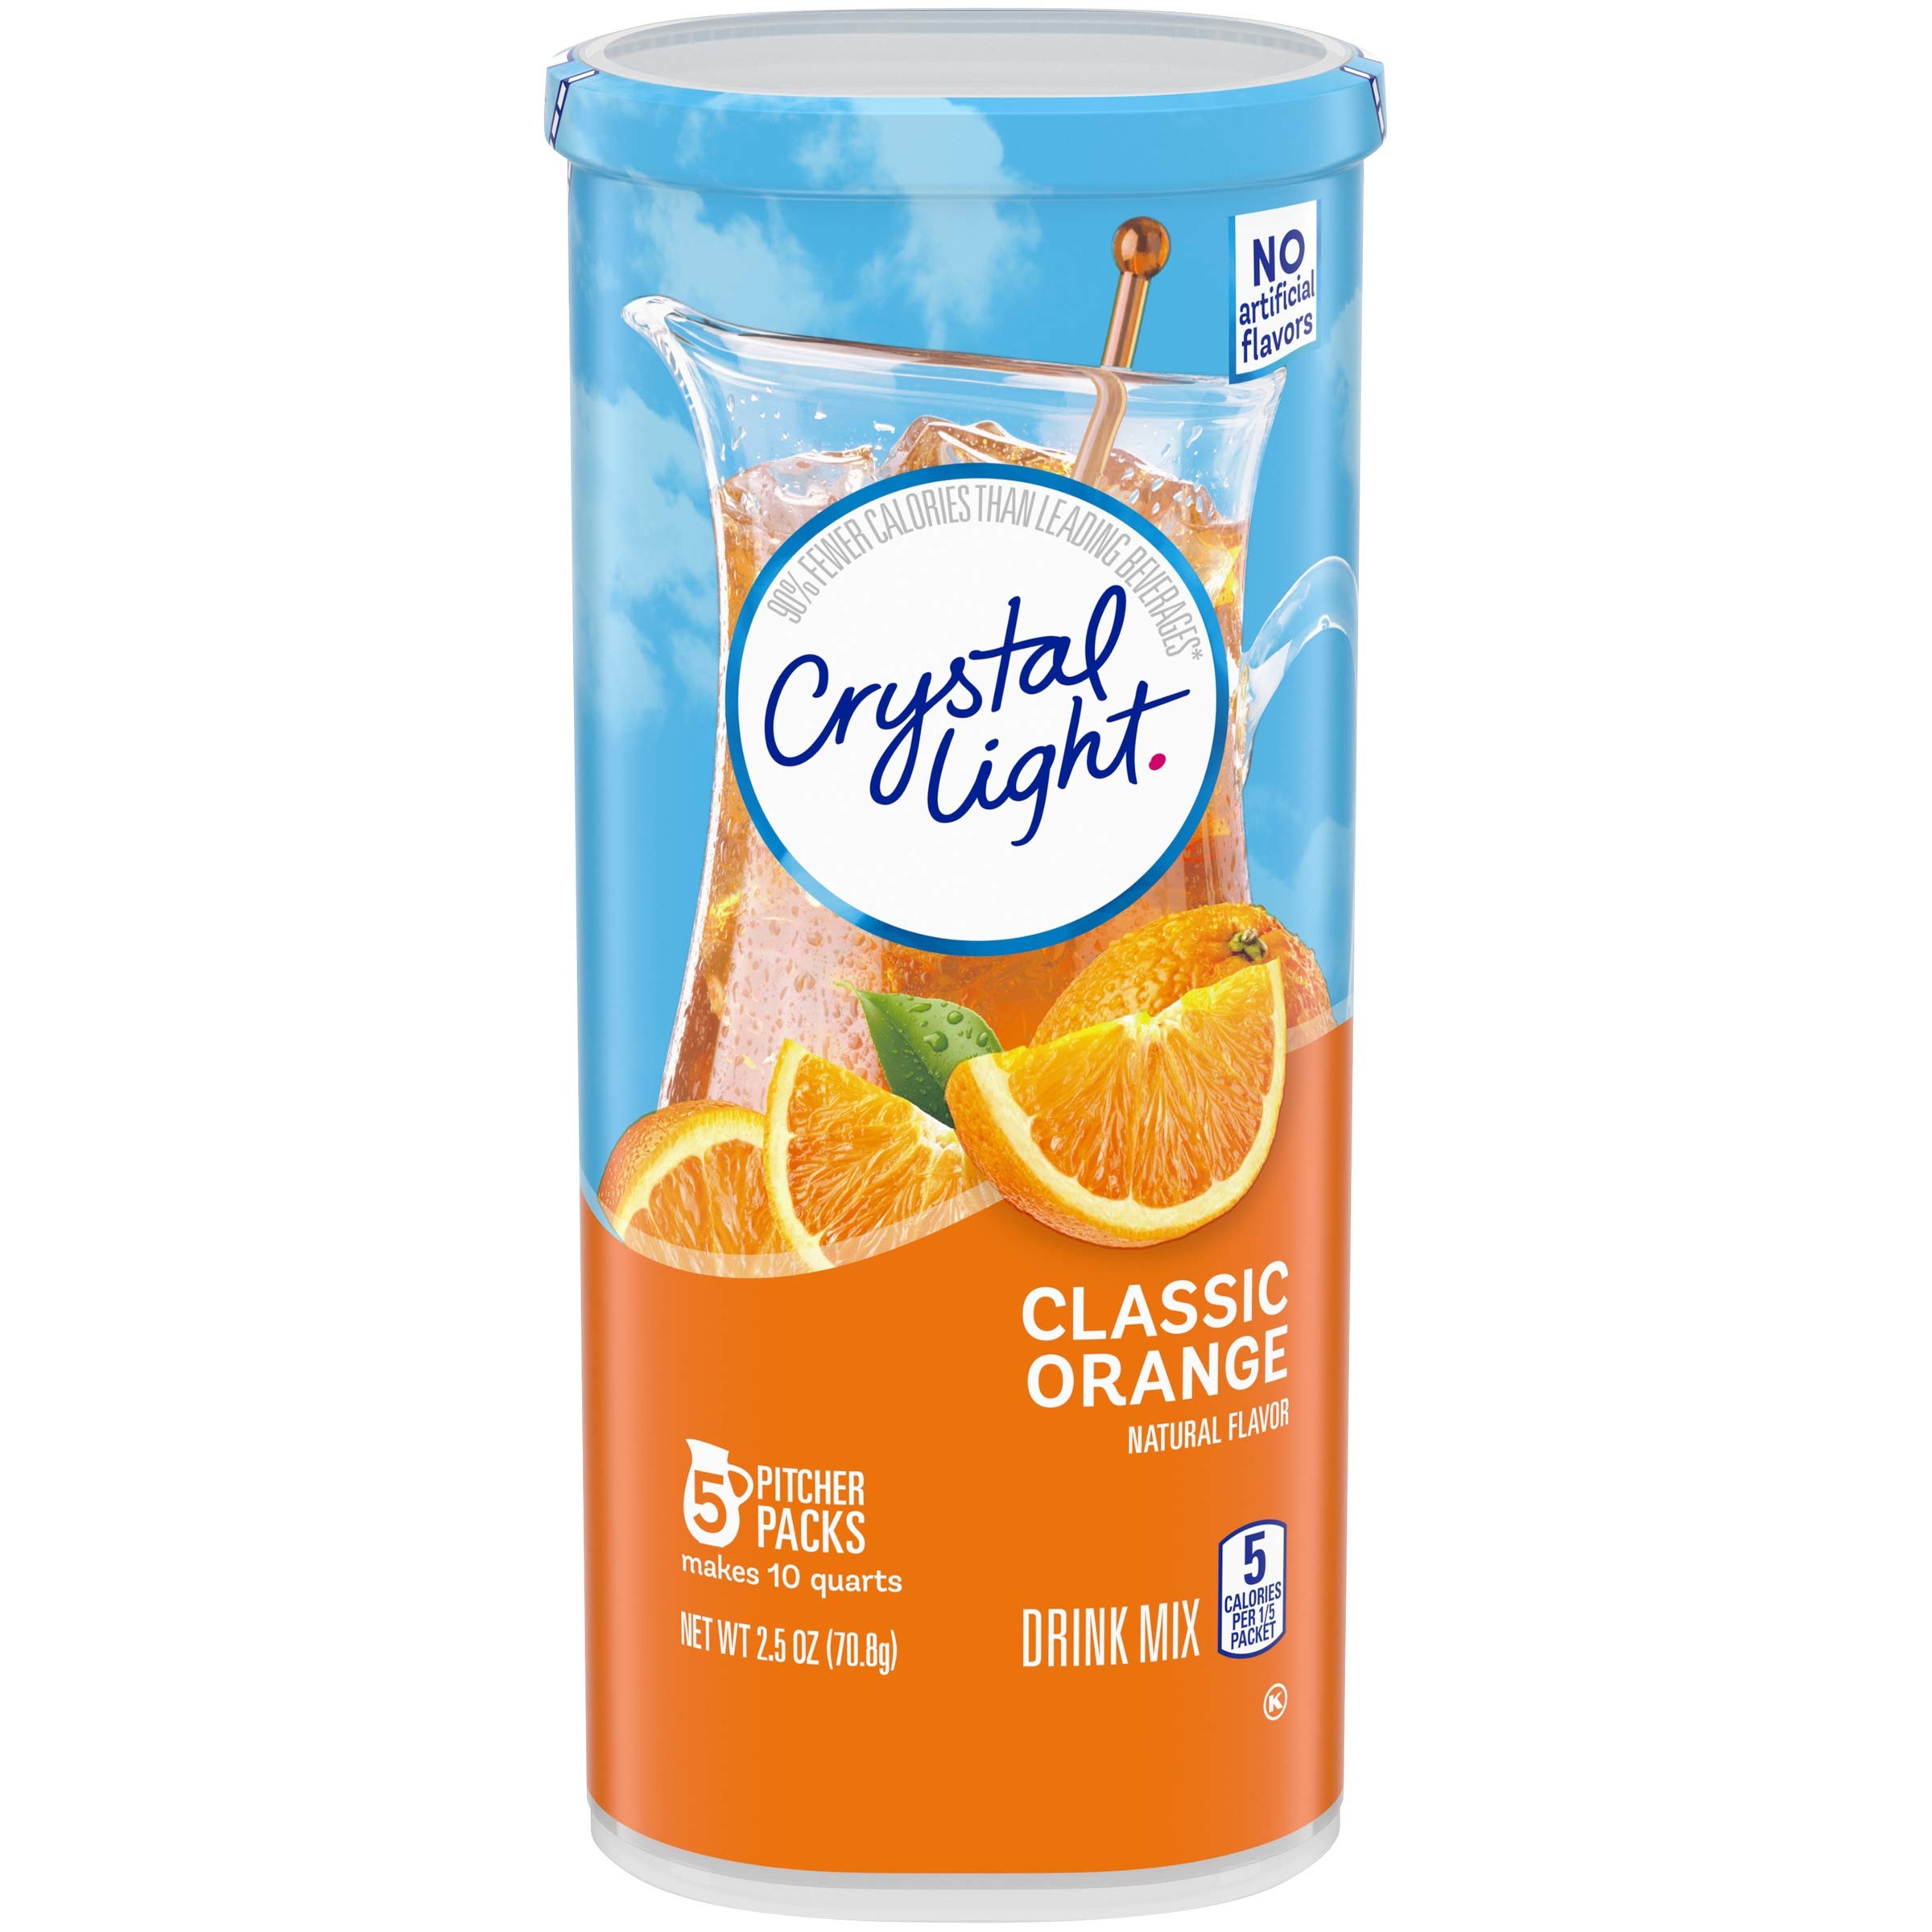
Item Name: Crystal Light Classic Orange Drink Mix (5 Pitcher Packets)
Value: 2.5
Unit: Ounce

Price: 8.88